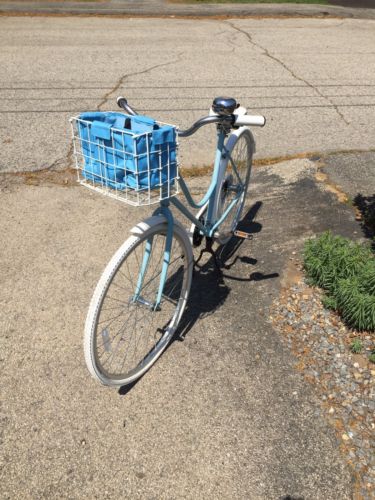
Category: bicycle